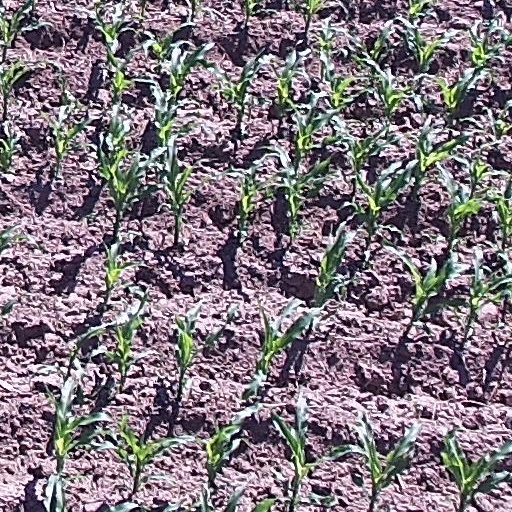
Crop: maize; corn